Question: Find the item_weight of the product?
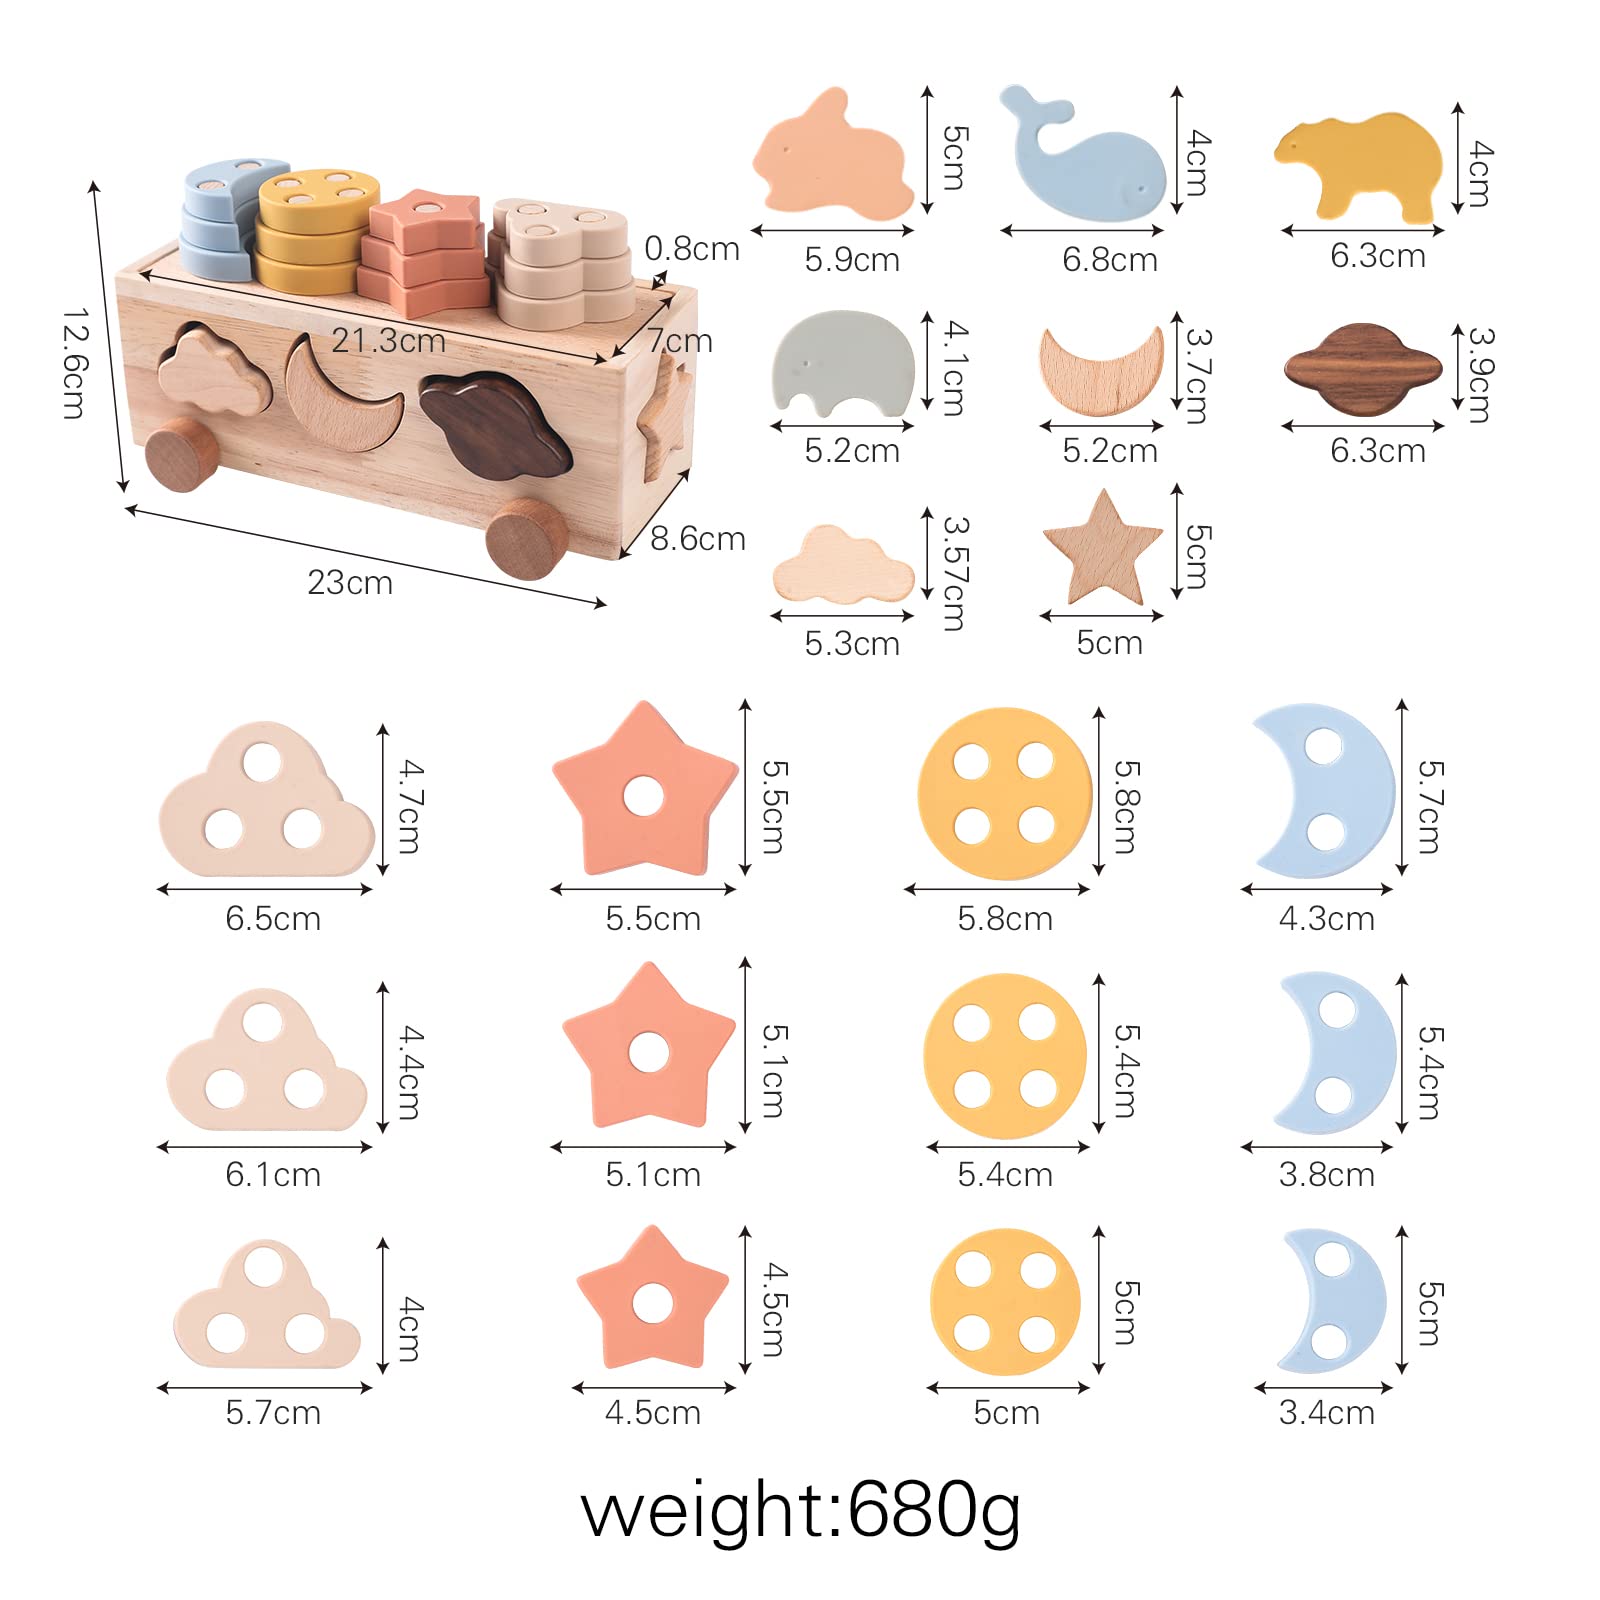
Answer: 680.0 gram